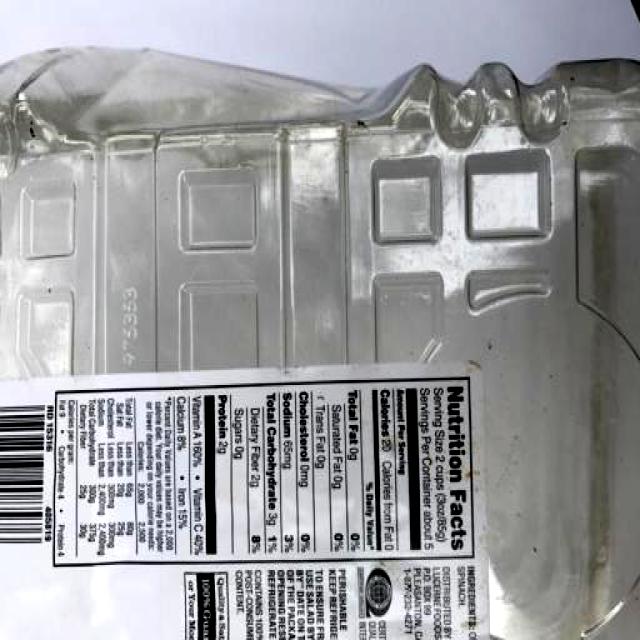
Label: Plastic